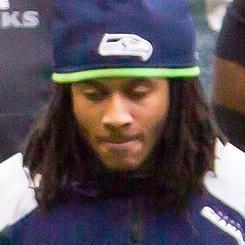
Age: 23